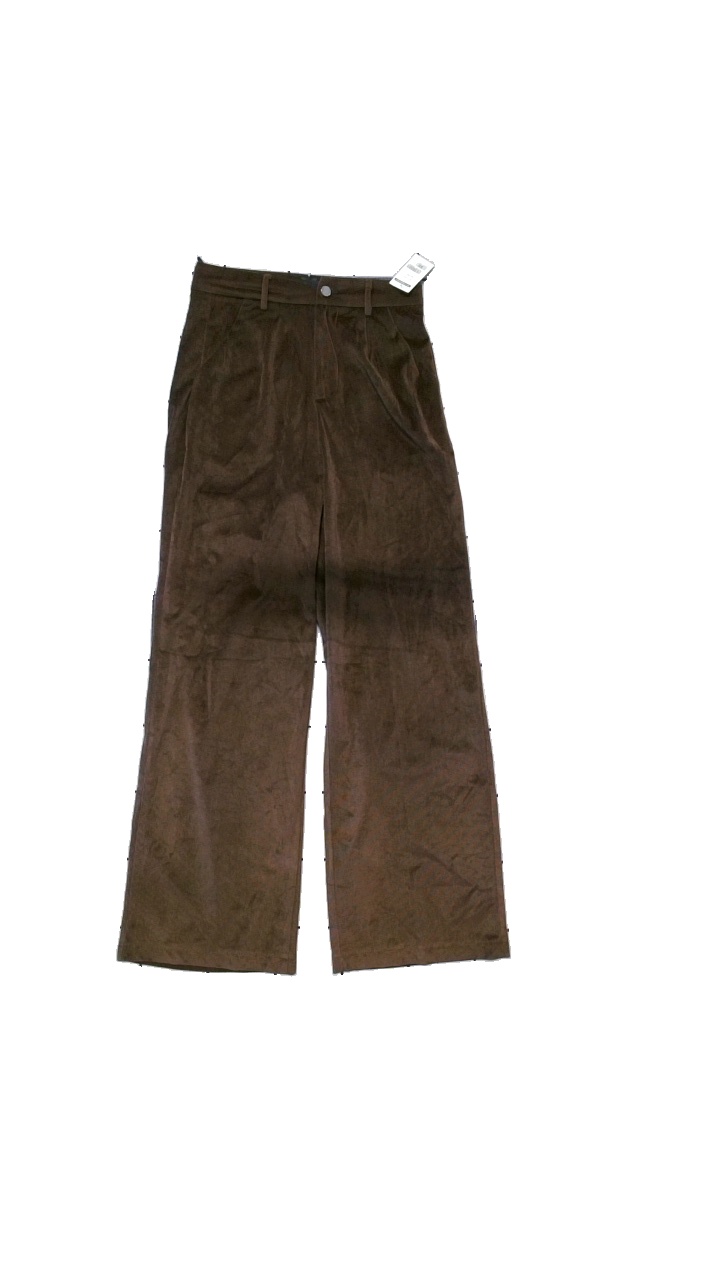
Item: Trousers (Ladies)
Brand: Shein
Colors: Brown
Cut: Loose
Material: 100% polyester
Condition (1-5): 5
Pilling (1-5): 4
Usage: Reuse
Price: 50-100